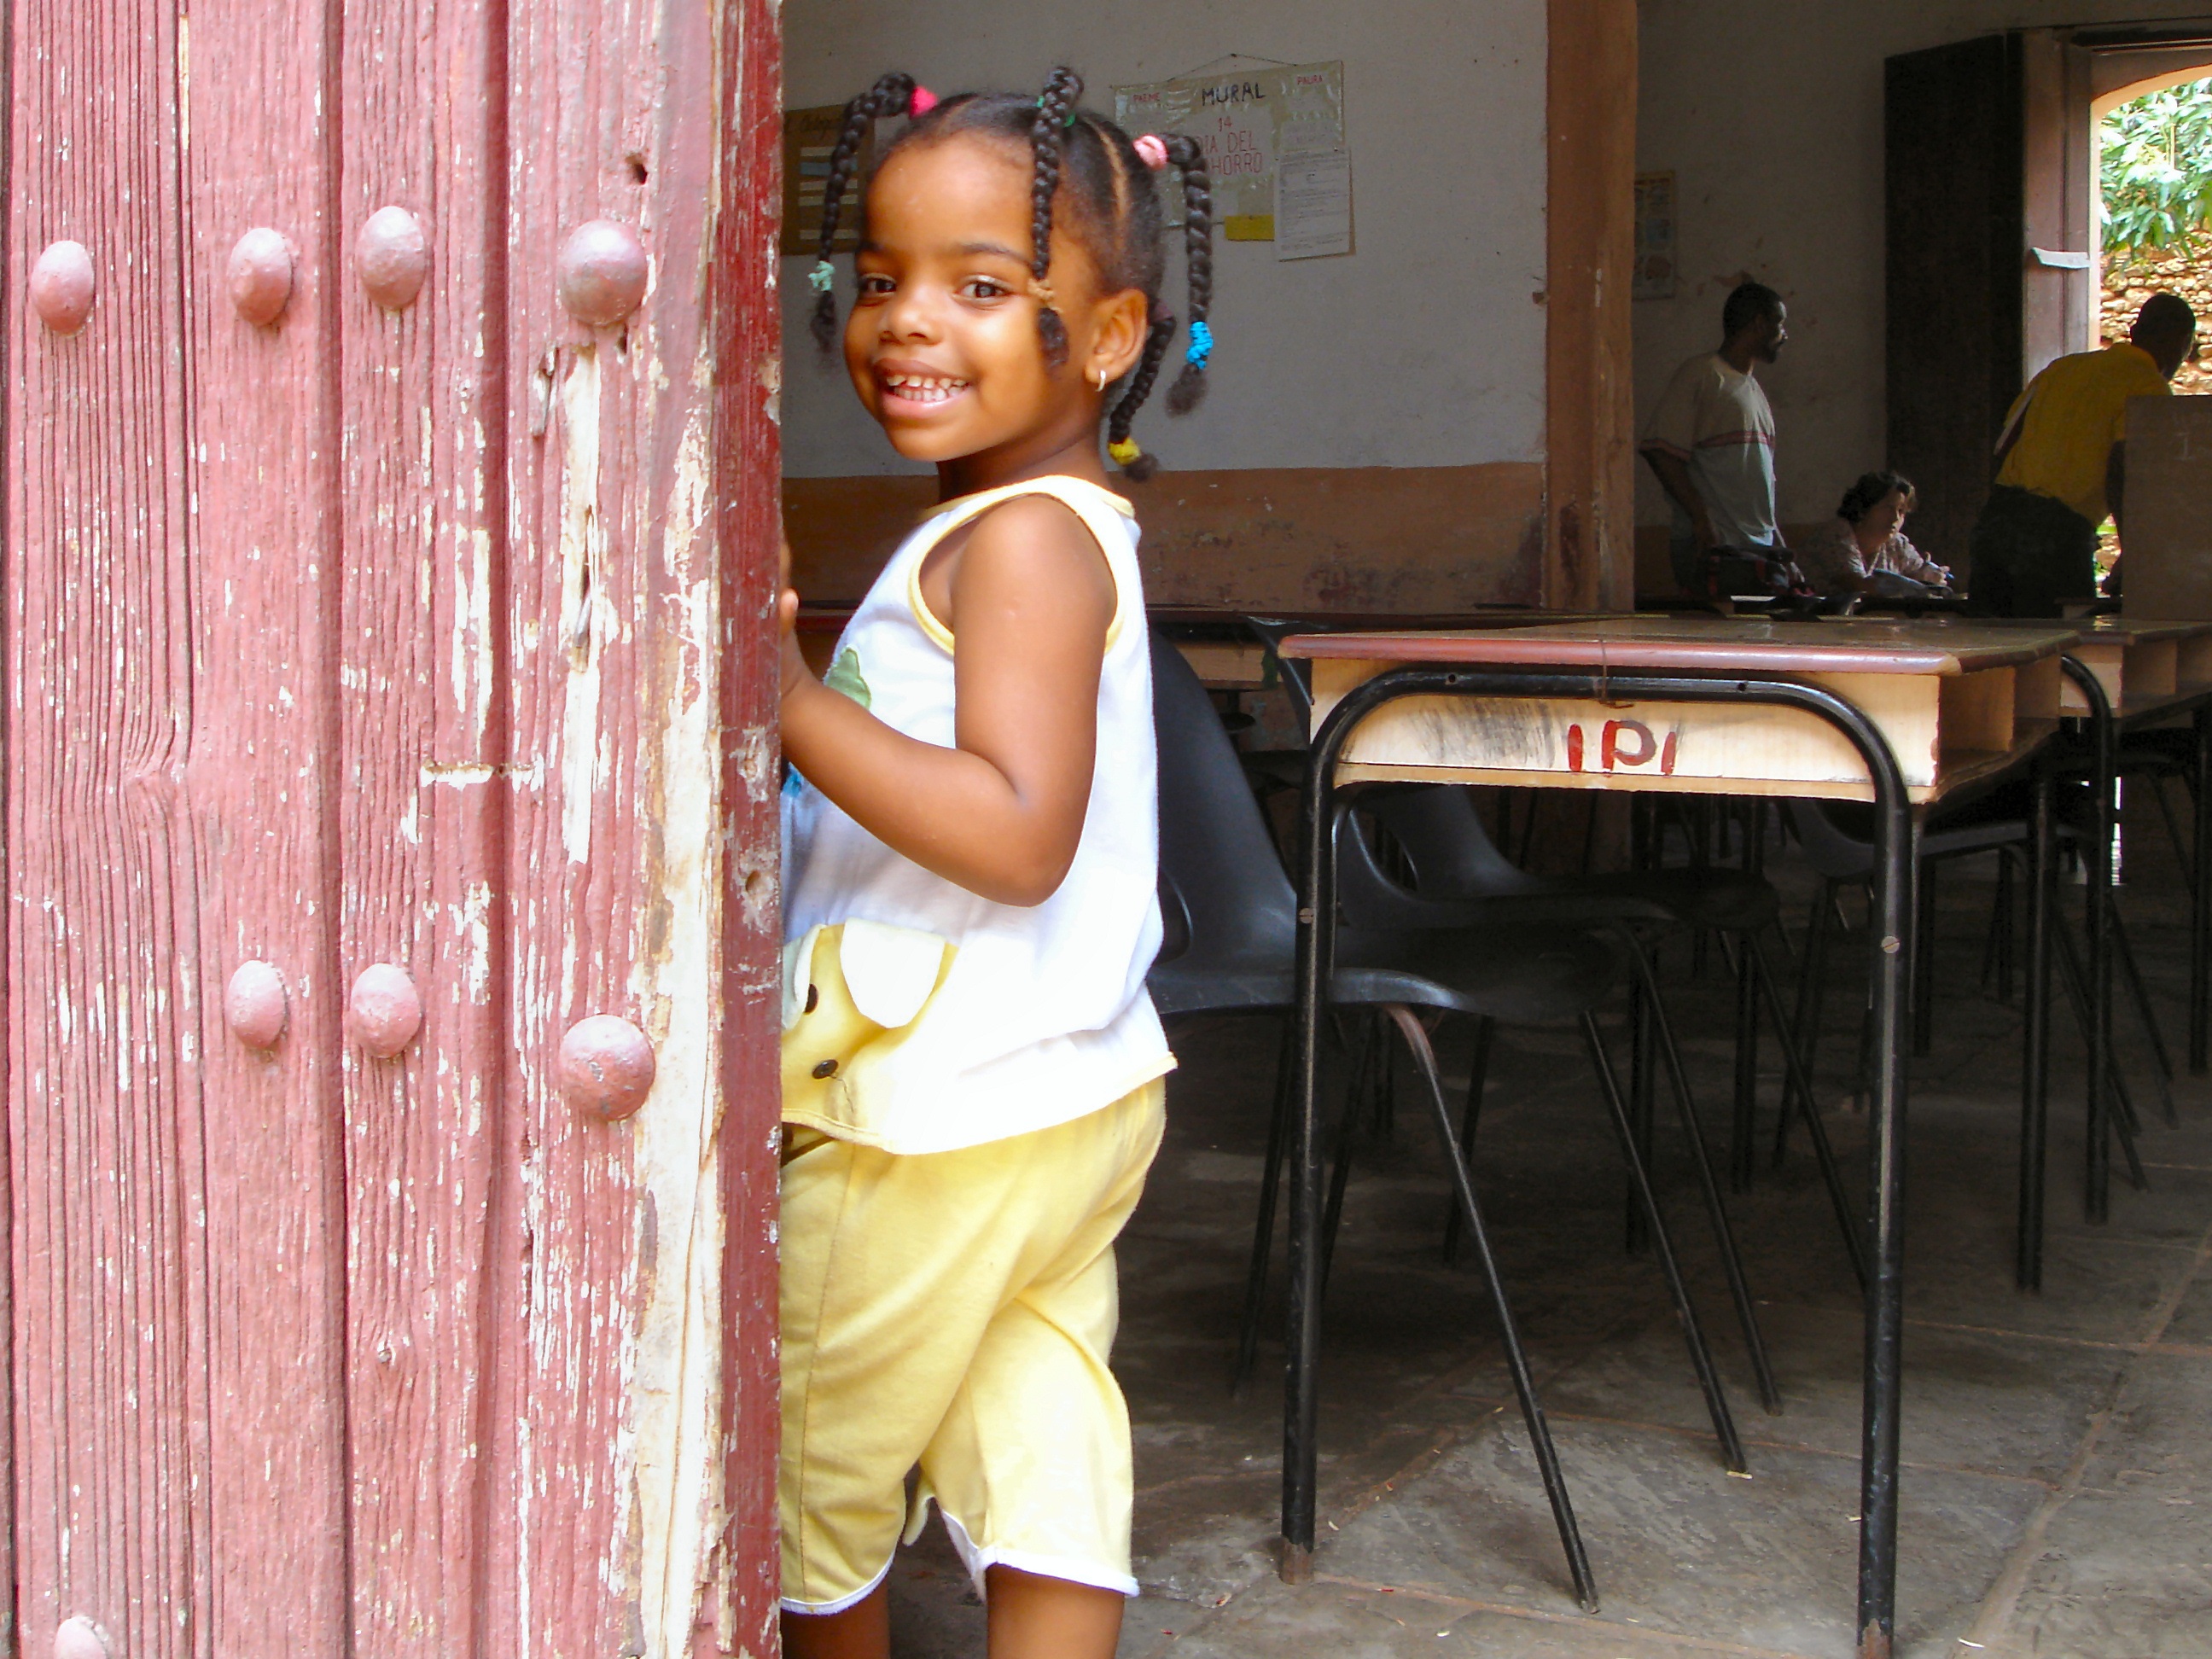
person, people, girl, cute, child, smile, playful, cuba, happy, photograph, image, human positions